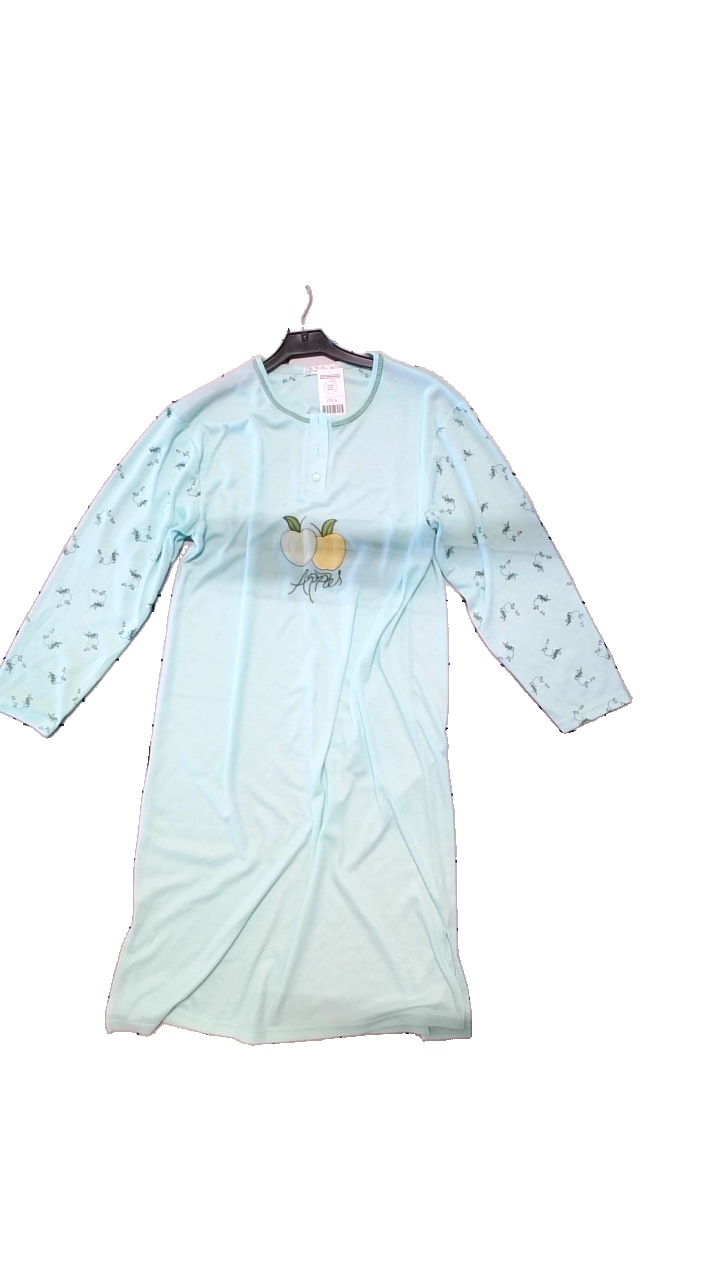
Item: Pajamas (Ladies)
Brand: Dolphine
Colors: Multicolor, Turquoise, Blue
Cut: Regular, Long
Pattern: Geometric print
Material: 100% cotton
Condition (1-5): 5
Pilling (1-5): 3
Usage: Reuse
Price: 50-100